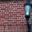
Label: lamp